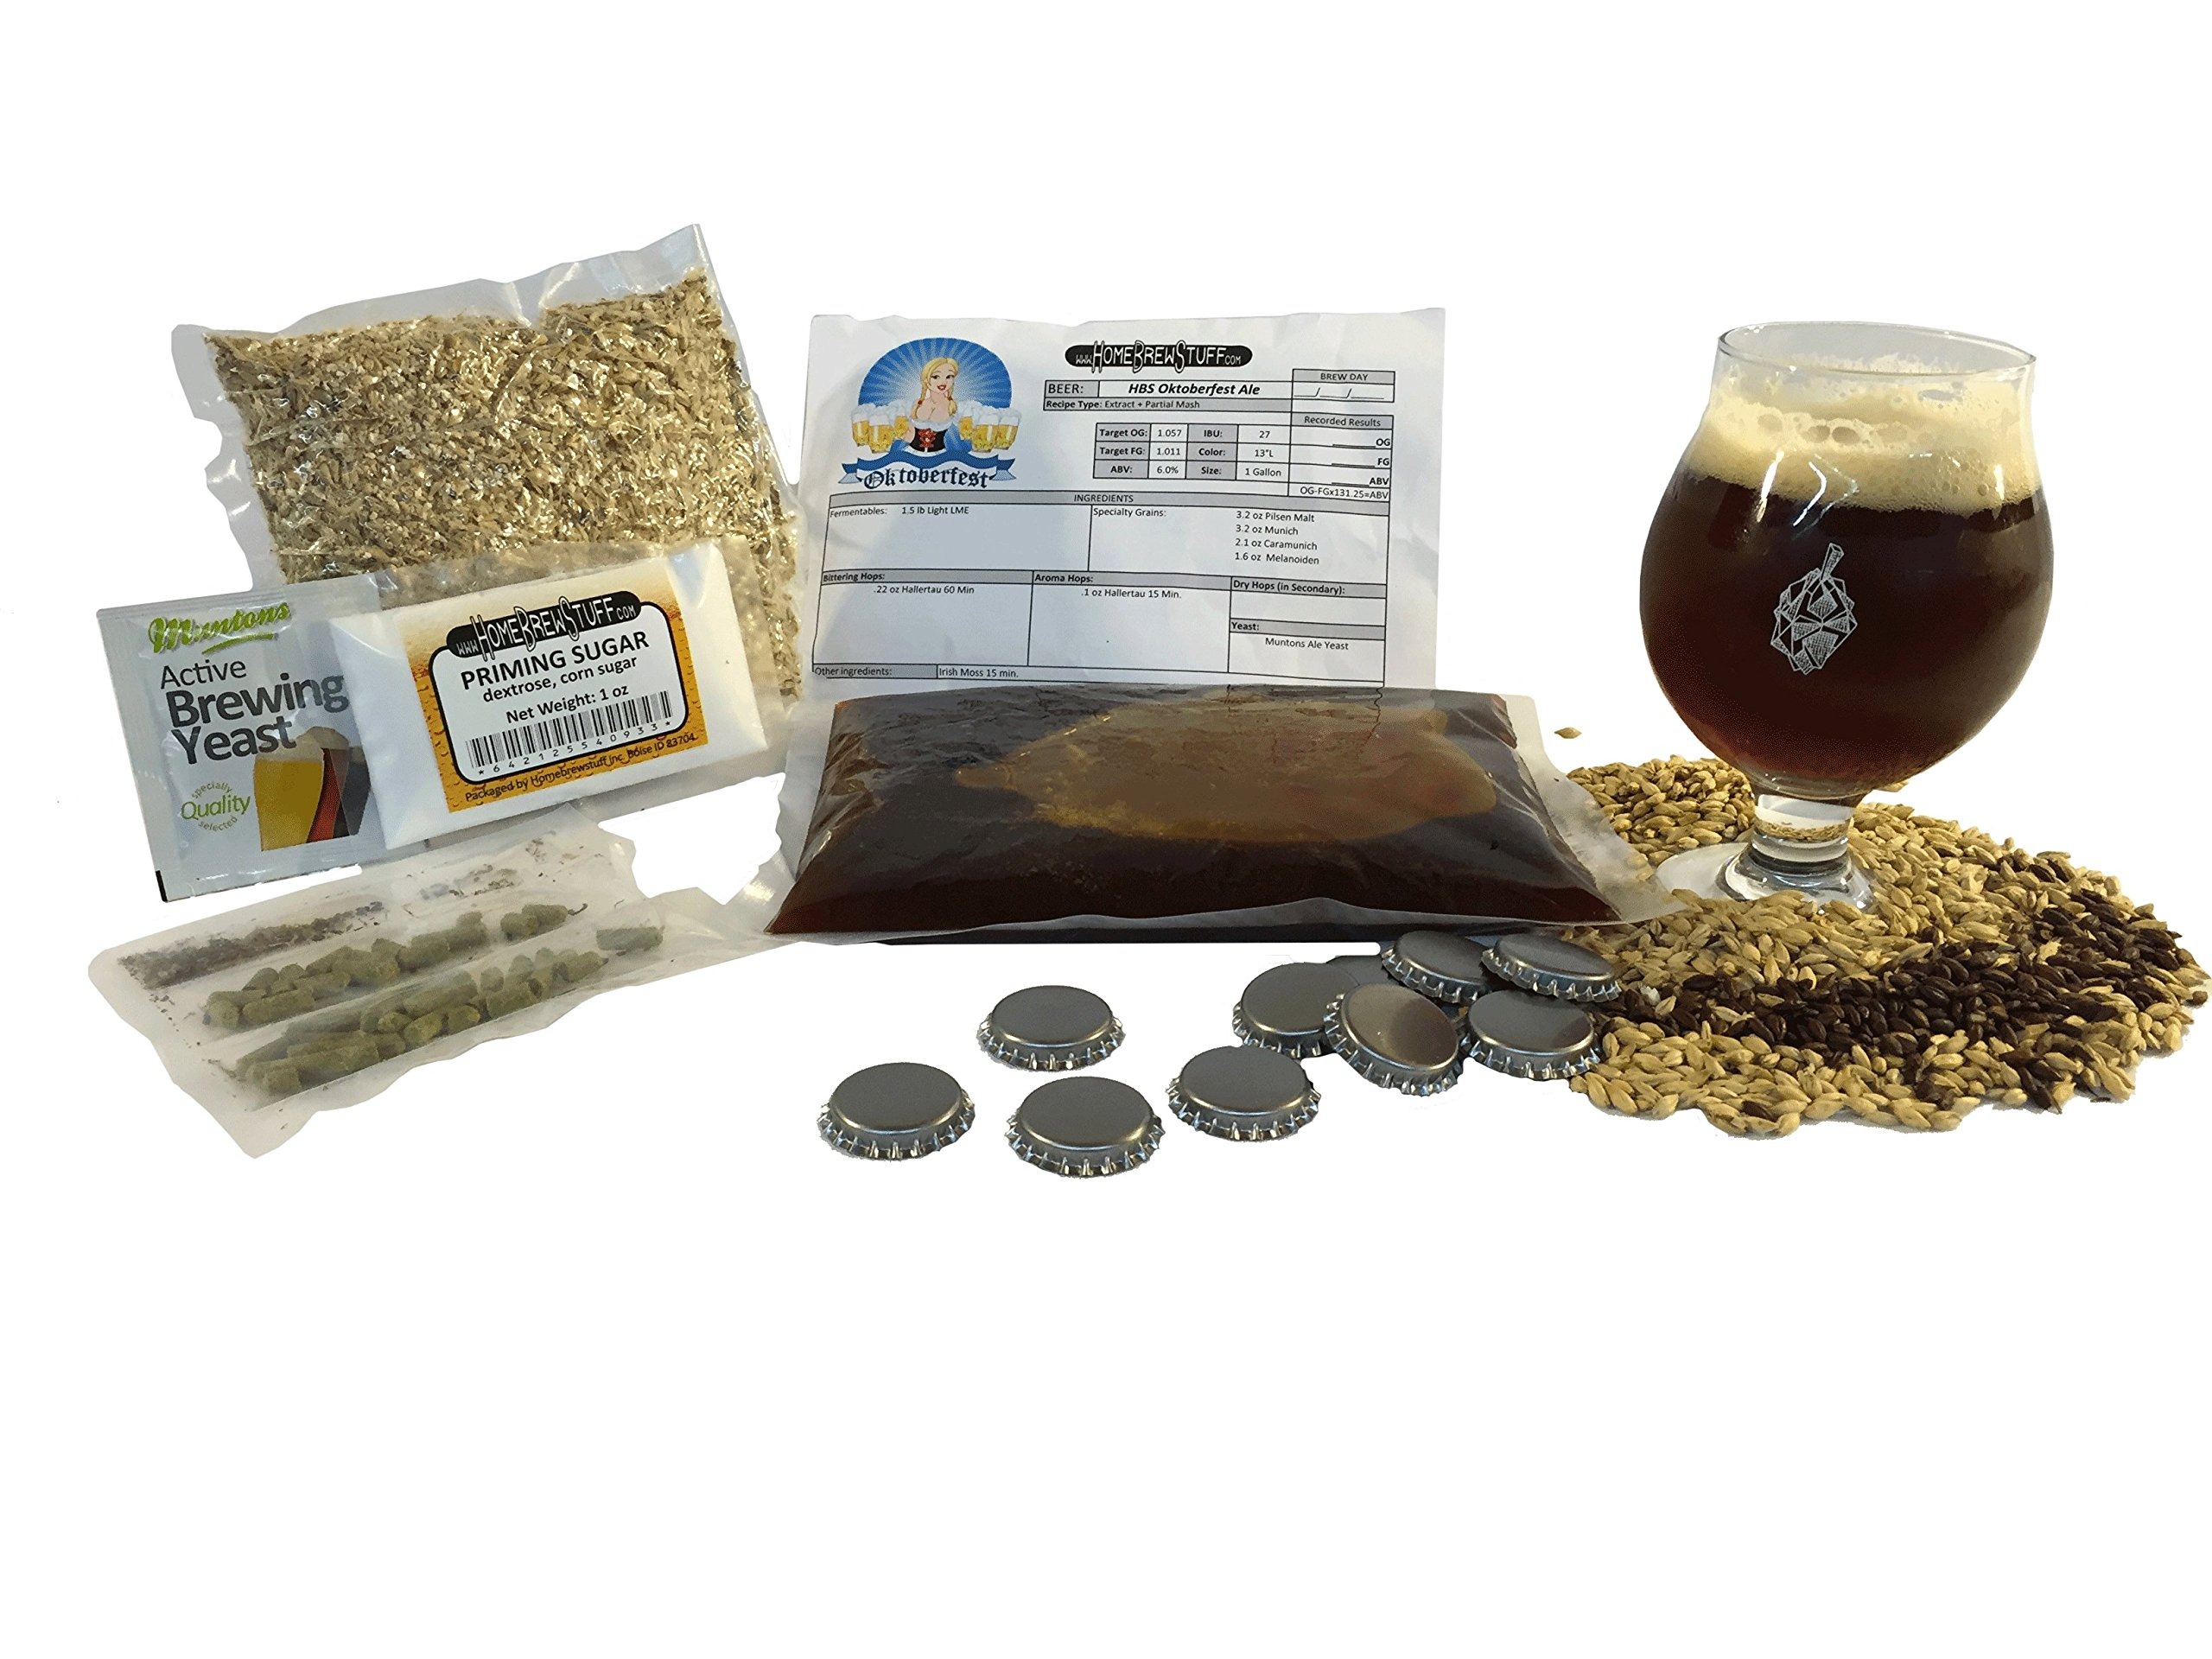
Item Name: HomeBrewStuff 1 Gallon Table Top Nano-Brew Moo Moo Chocolate Milk Stout Ale (Partial Mash) Recipe Kit (Without HBS Booster)
Bullet Point 1: Complete 1 gallon beer making ingredient recipe kit (9-10 12-ounce bottles)
Bullet Point 2: Includes: liquid malt, grains, hops, ale yeast, straining bag
Bullet Point 3: Bonus Includes: no-rinse sanitizer, priming sugar, and bottle caps
Bullet Point 4: Takes 3 to 4 weeks start to finish
Bullet Point 5: Perfect size for our HomeBrewStuff Table Top Nano-Brewery
Product Description: <b>The HomeBrewStuff Nano-Brewery 1 gallon Beer Ingredient kit</b> <br>From our signature Nano-Brewery collection comes our Moo Moo Chocolate Milk Stout Ale recipe kit. <br>This recipe kit is our take on Lugene's Chocolate Milk Stout. This stout drinks like the best chocolate milk you've ever had; richer, creamier, and with a smooth mouth feel that belie its 8.3% ABV. Brewed with milk sugar and loads of chocolate, the Moo Moo set a new standard for milk stouts everywhere. Finishes and ready to drink in 3-4 weeks. <b><br>Designed to pair perfectly with any of our 1 gallon Nano-Brewery Kits.</b> <br>Og: 1.084 <br>Fg: 1.021 <br>Abv: 8.3% <br>Ibu: 30 <b><br>If you choose the option for The HBS Nano-Brewery Booster:</b> <br>You will receive one 6 oz package of HBS Nano-Brew Booster <br>Made from high quality Corn Solids, dry malt extract, and a special blend of yeast nutrient and energizer <br>These are specially tailored to compliment the recipe you ordered <br>Adds alcohol and body to any beer recipe without the dry, cidery taste <br>Each pouch of booster adds about 1.3% ABV per gallon batch. <b>,<br>Pictures are a representation of what comes in our kits. Your ingredients may differ slightly from the picture.</b>
Value: 128.0
Unit: Ounce

Price: 27.99